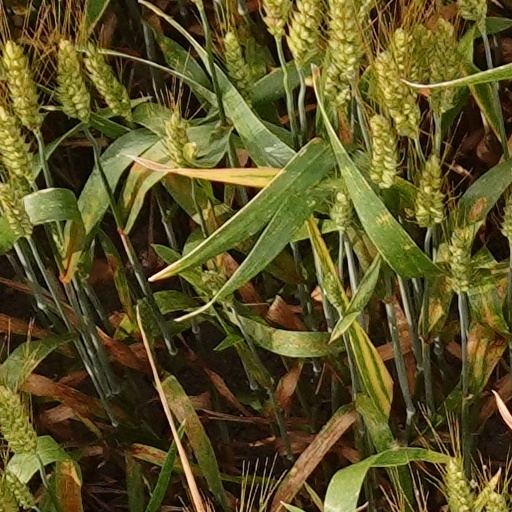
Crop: wheat